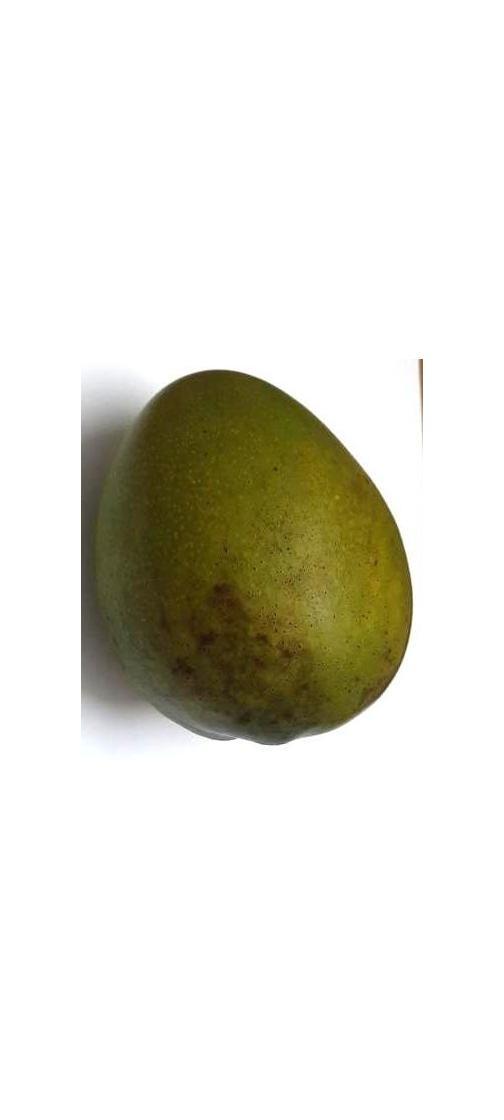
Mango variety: Bari-4